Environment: real
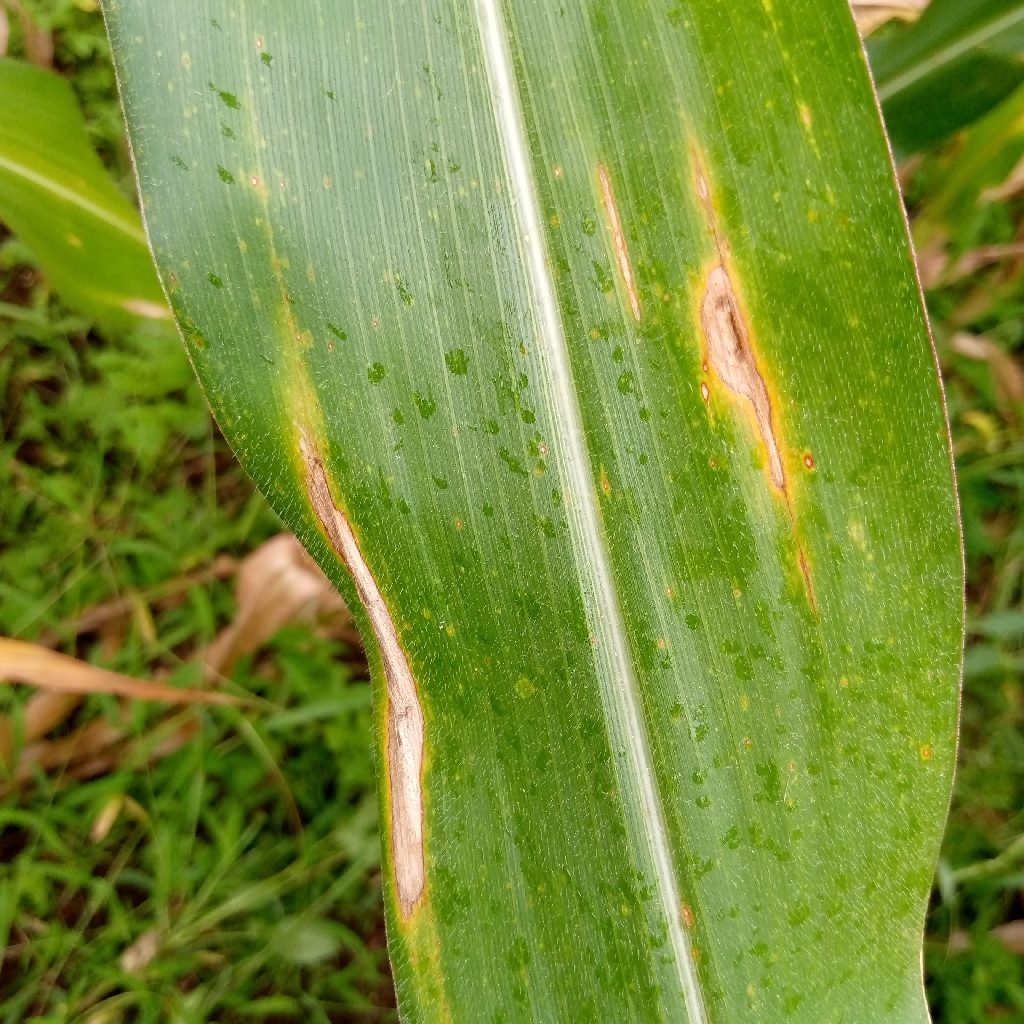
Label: northern_corn_leaf_blight